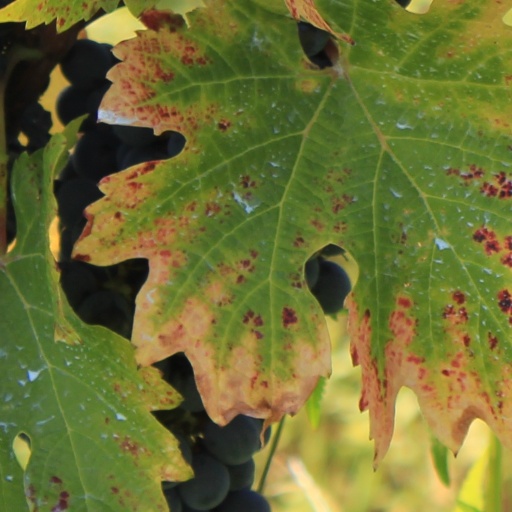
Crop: grape